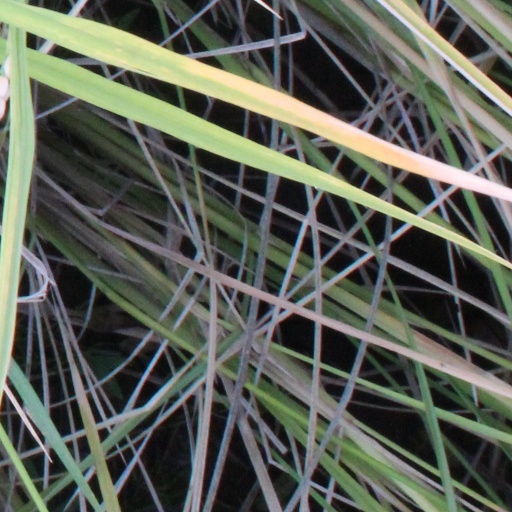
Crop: rice